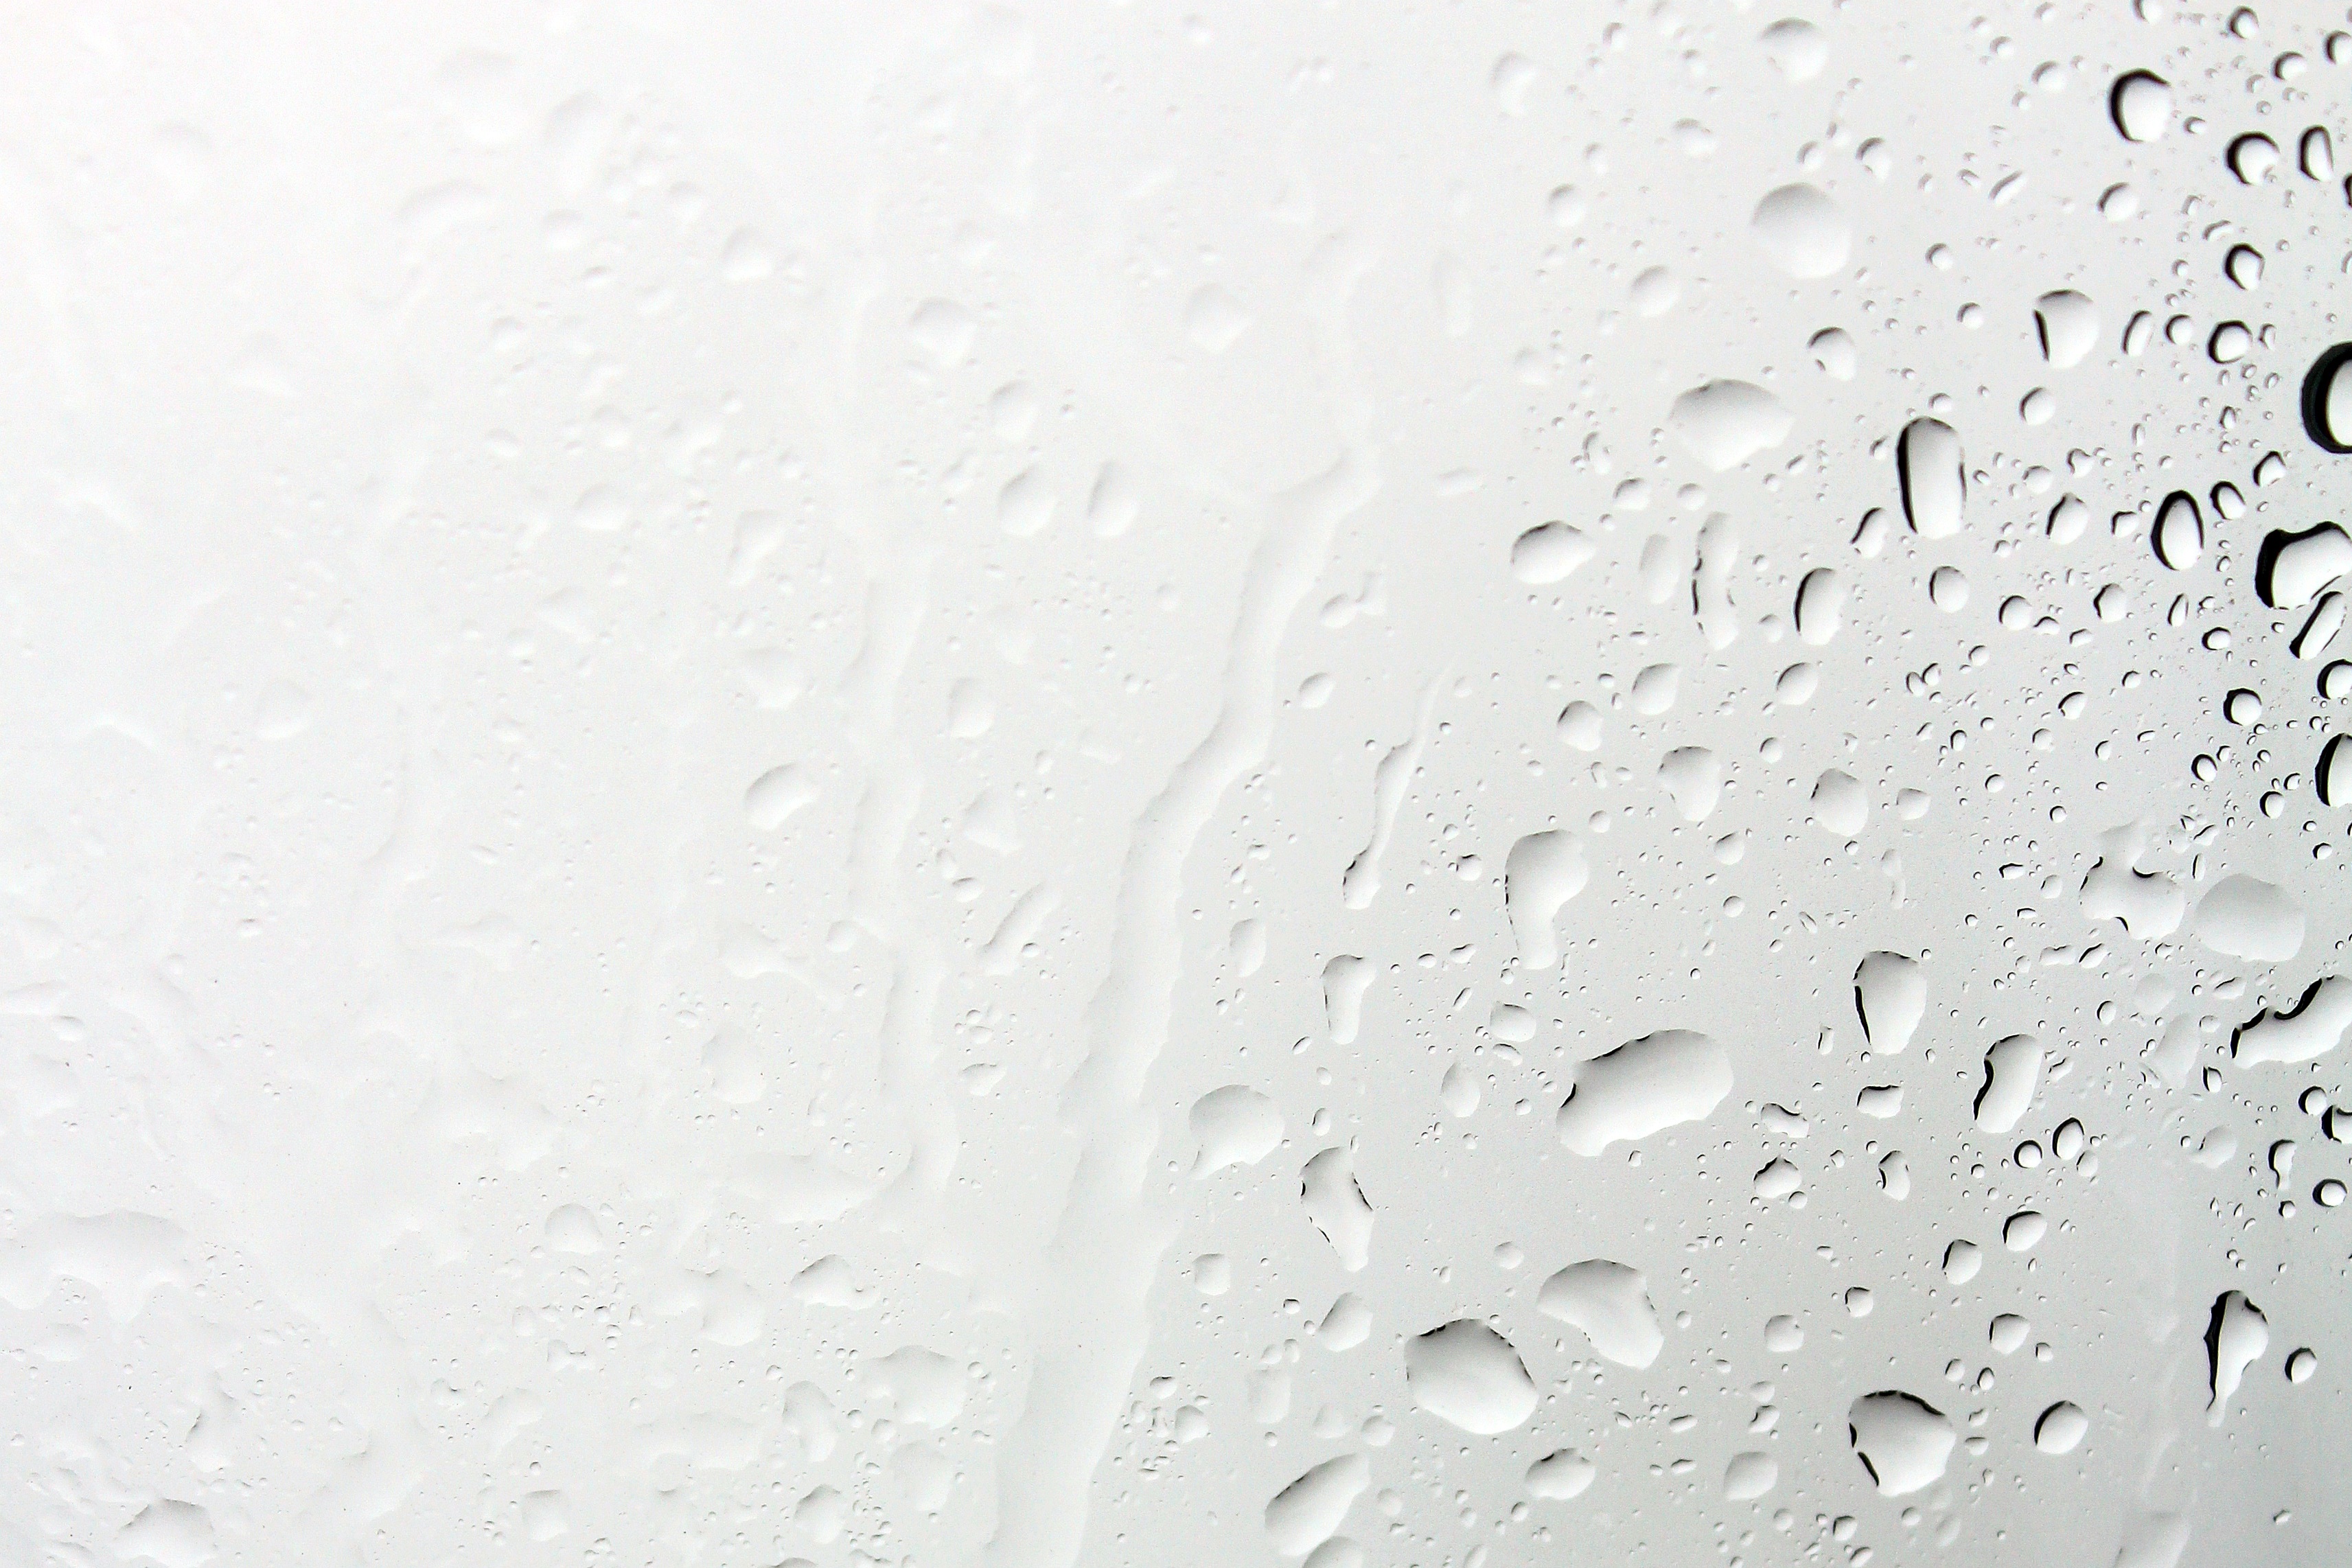
water, drop, liquid, black and white, white, rain, petal, window, glass, raindrop, wet, barren, pattern, line, spray, autumn, monochrome, drip, circle, transparent, grey, background, drop of water, disc, depression, moisture, freezing, trist, beaded, run off, bad weather, window panes